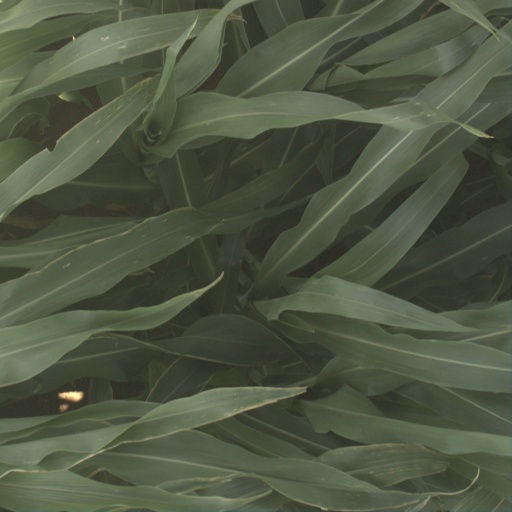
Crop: sorghum